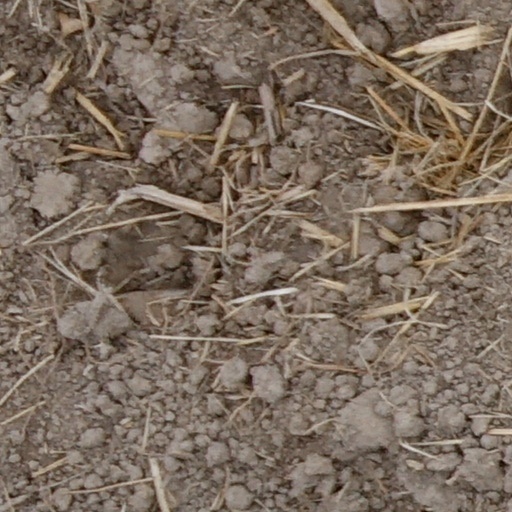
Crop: wheat